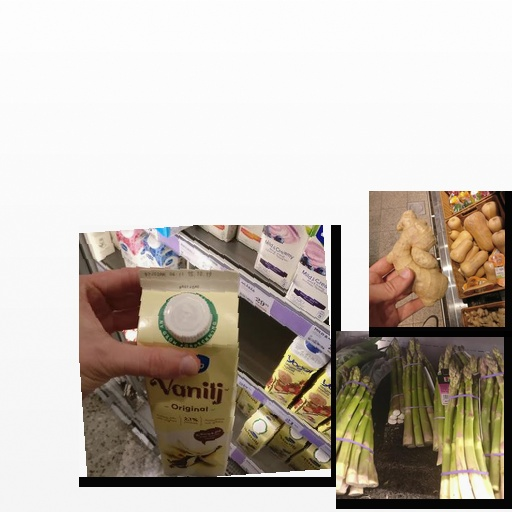
Food items: ginger, asparagus, yoghurt